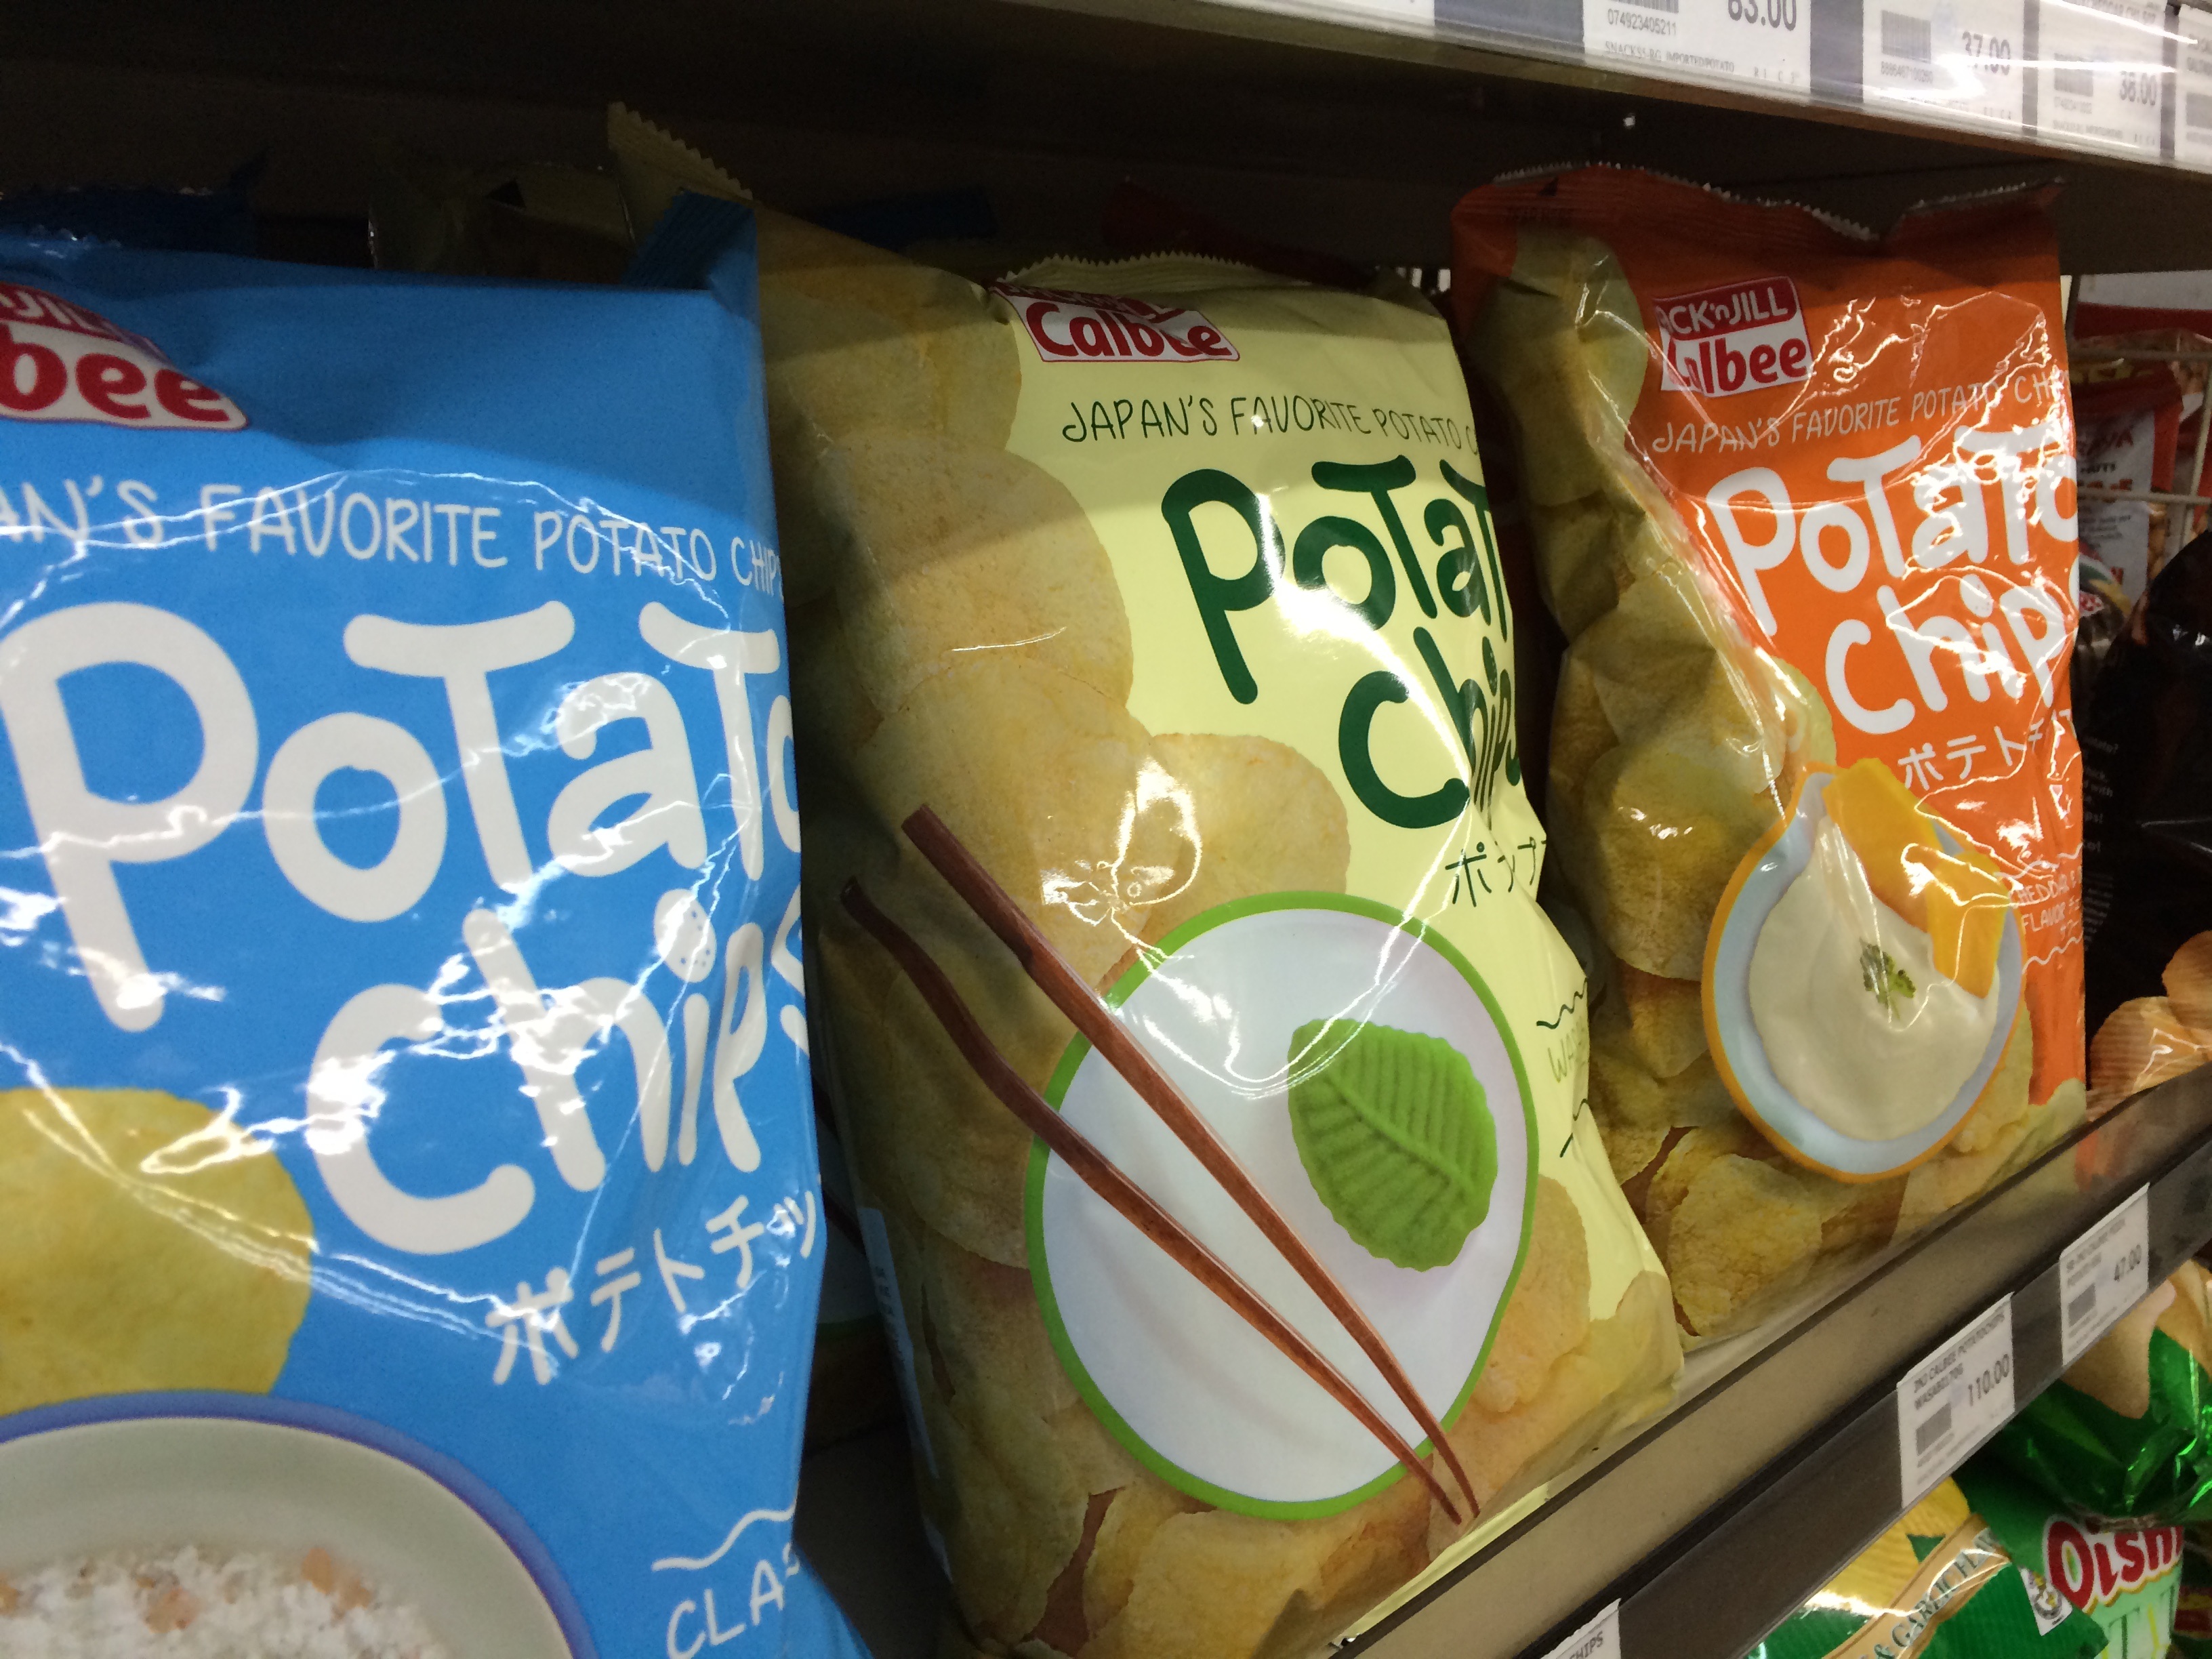
meal, food, breakfast, baking, grocery, snacks, flavor, junk food, potato chips, snack food